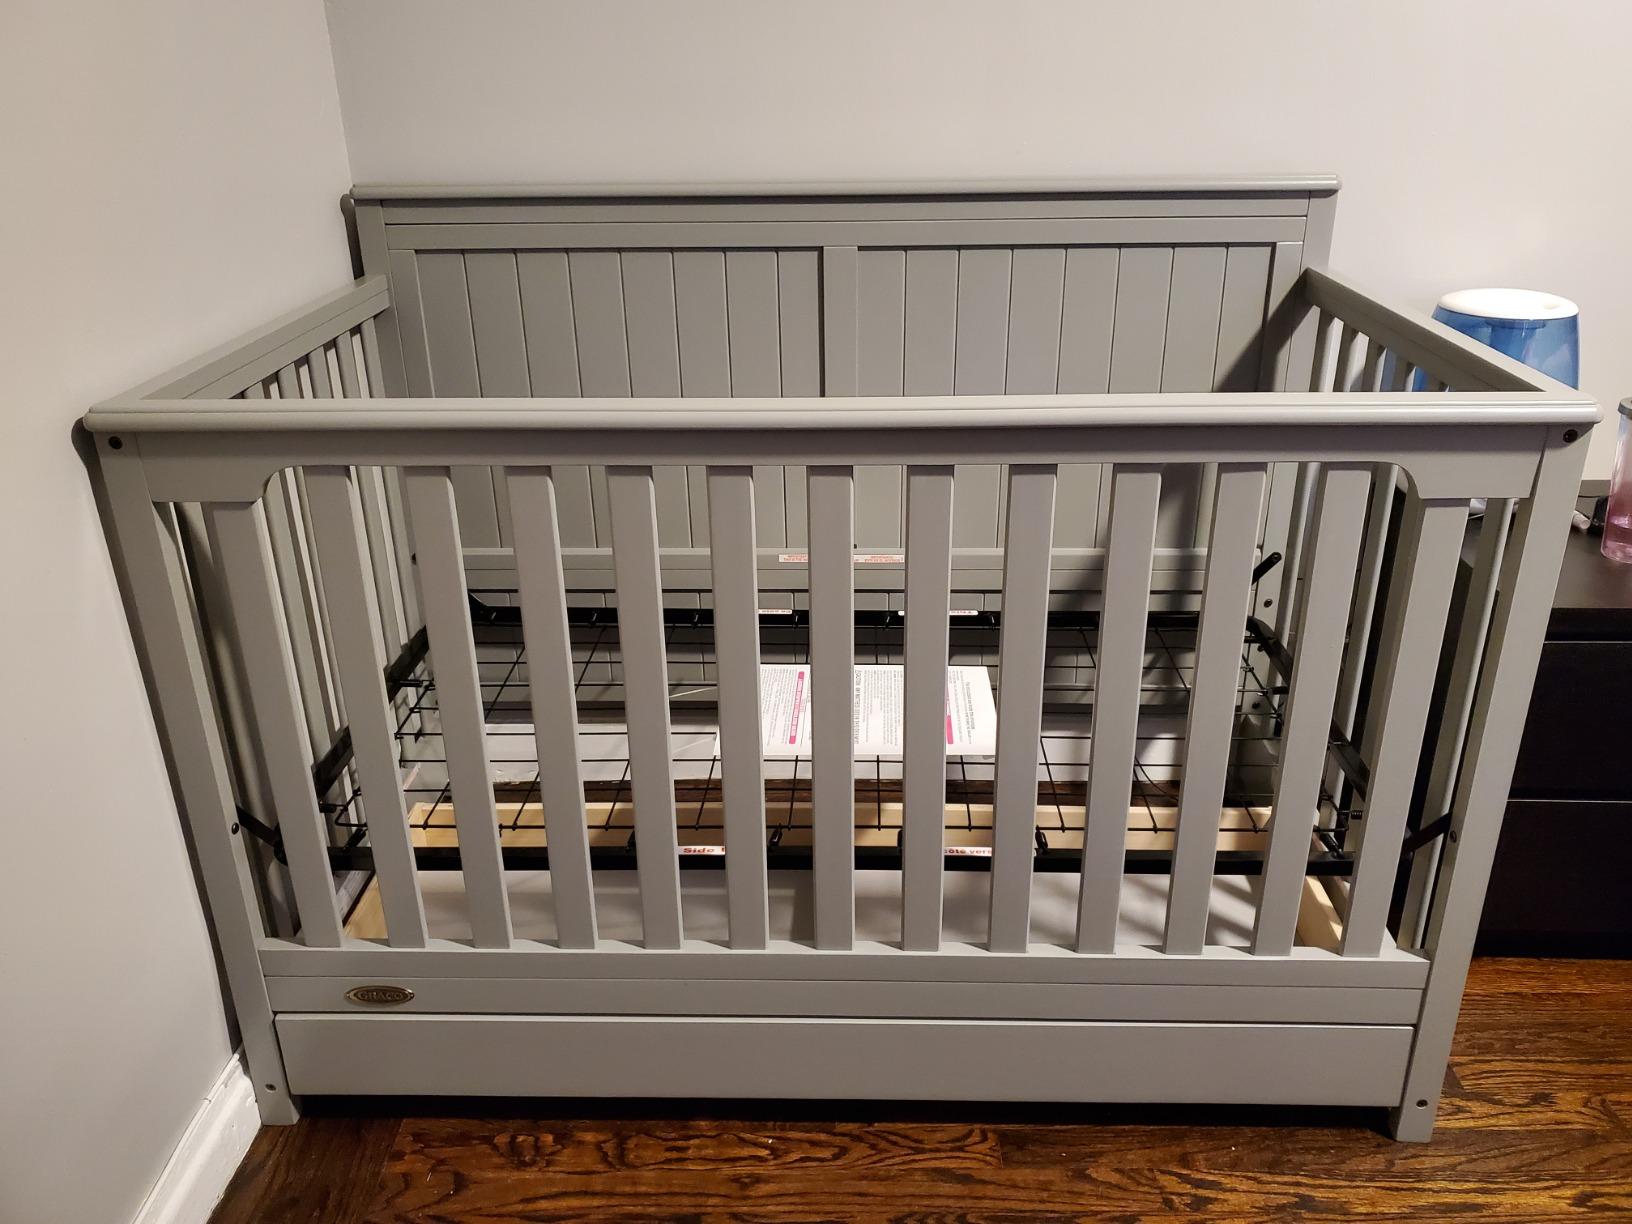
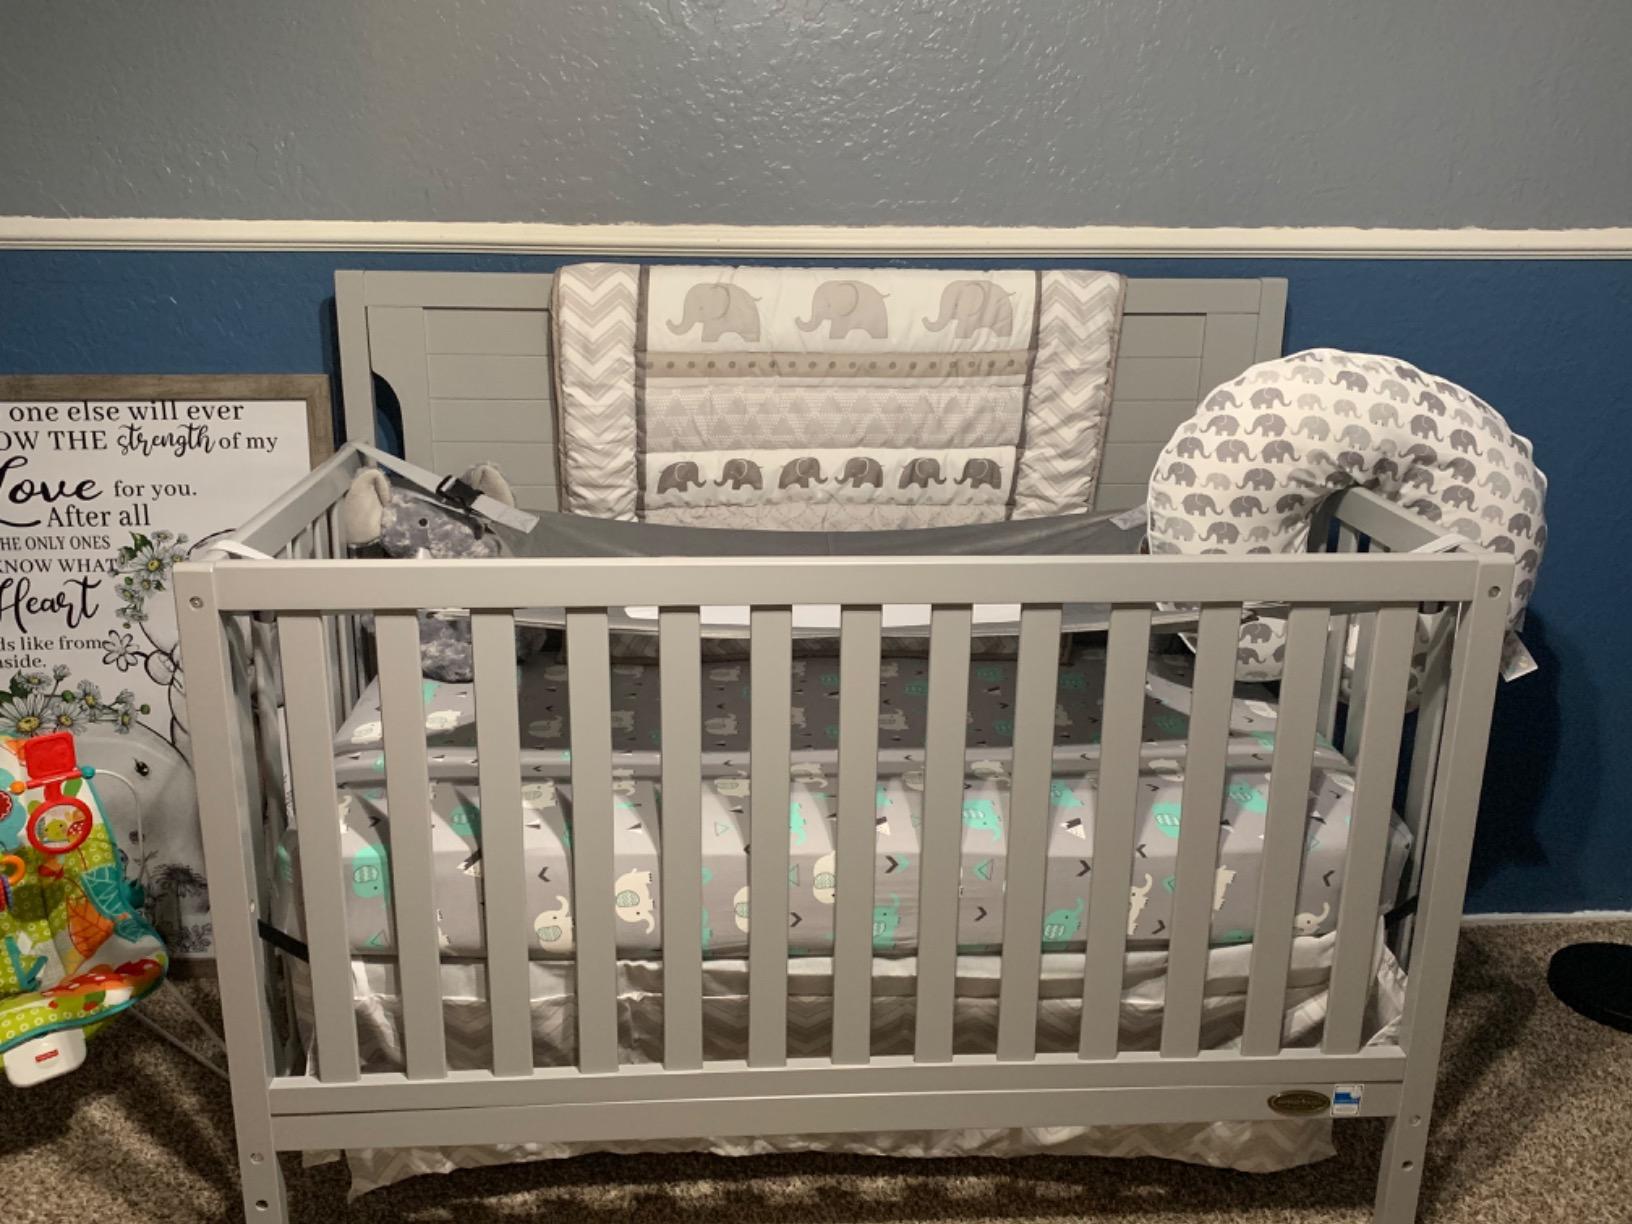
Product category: products_crib
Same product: no